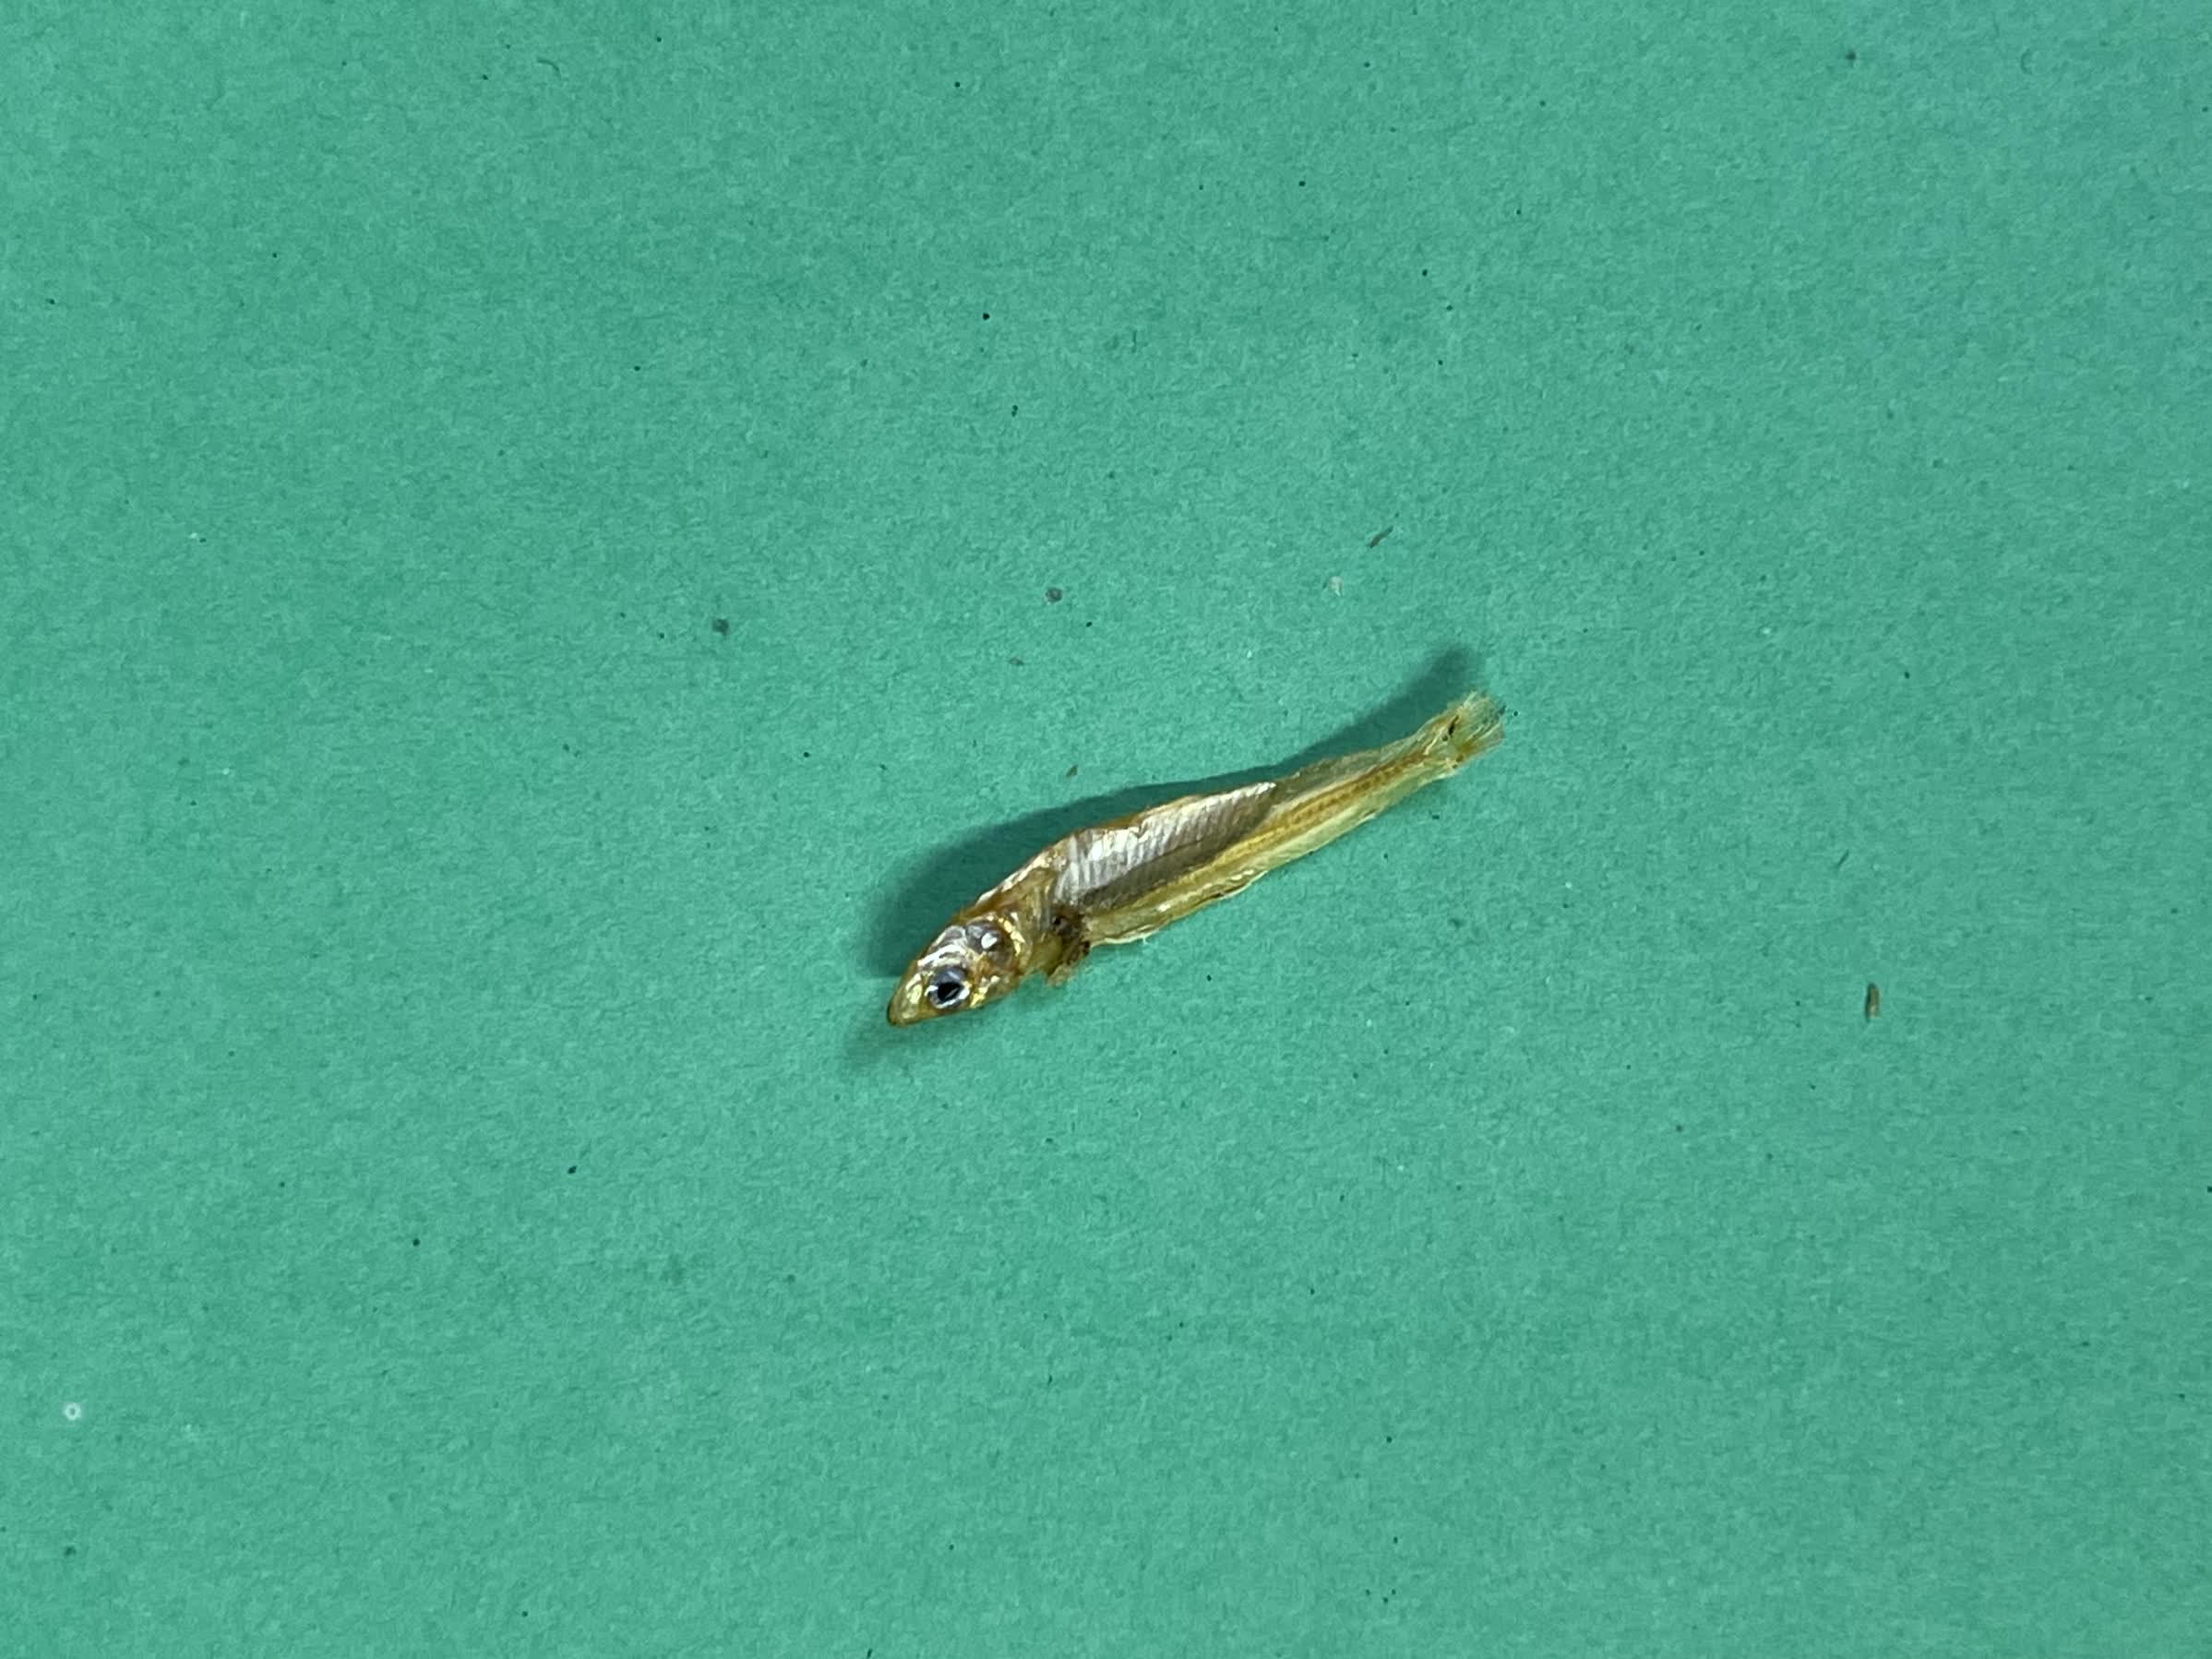
Species: kachki